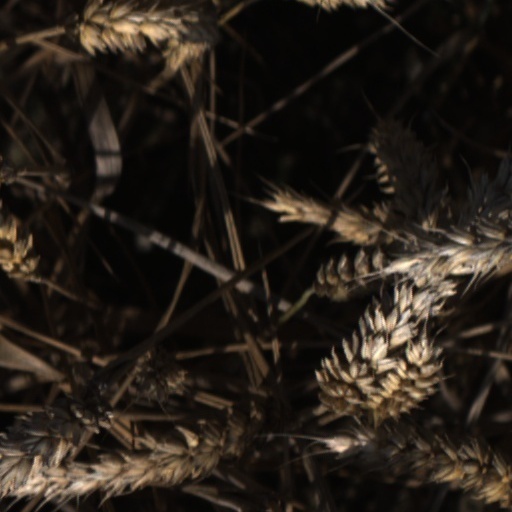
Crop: wheat